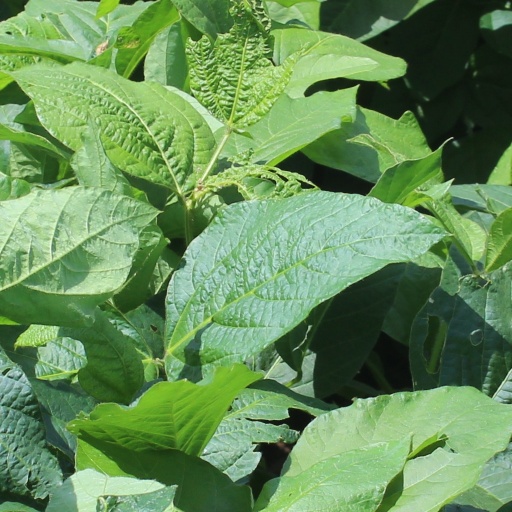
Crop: soybean